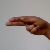
The image shows a hand gesture representing the letter 'H' in Indian Sign Language.